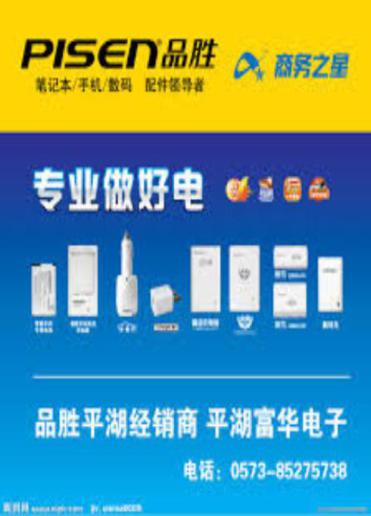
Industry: Electronic